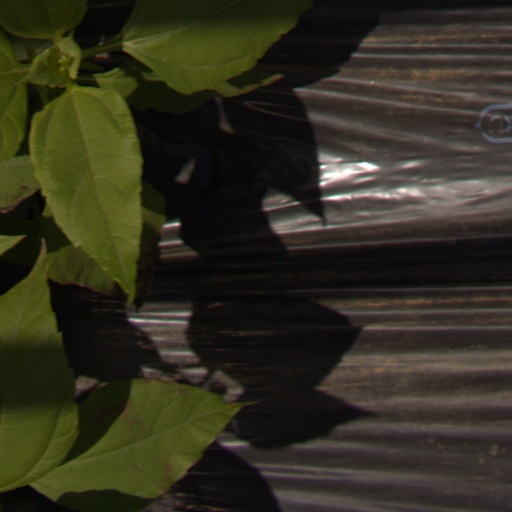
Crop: Jerusalem artichoke